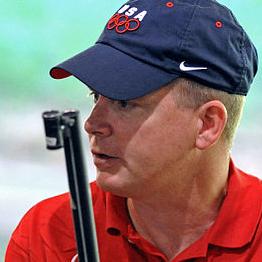
Age: 43